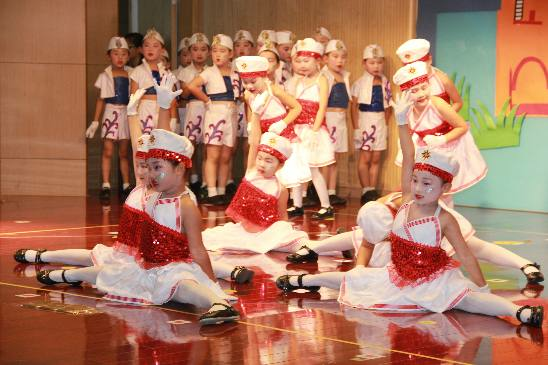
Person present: Yes